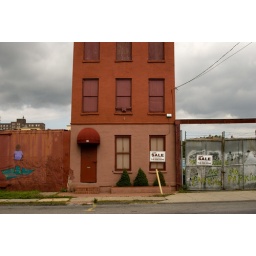
there's a red house over yonder